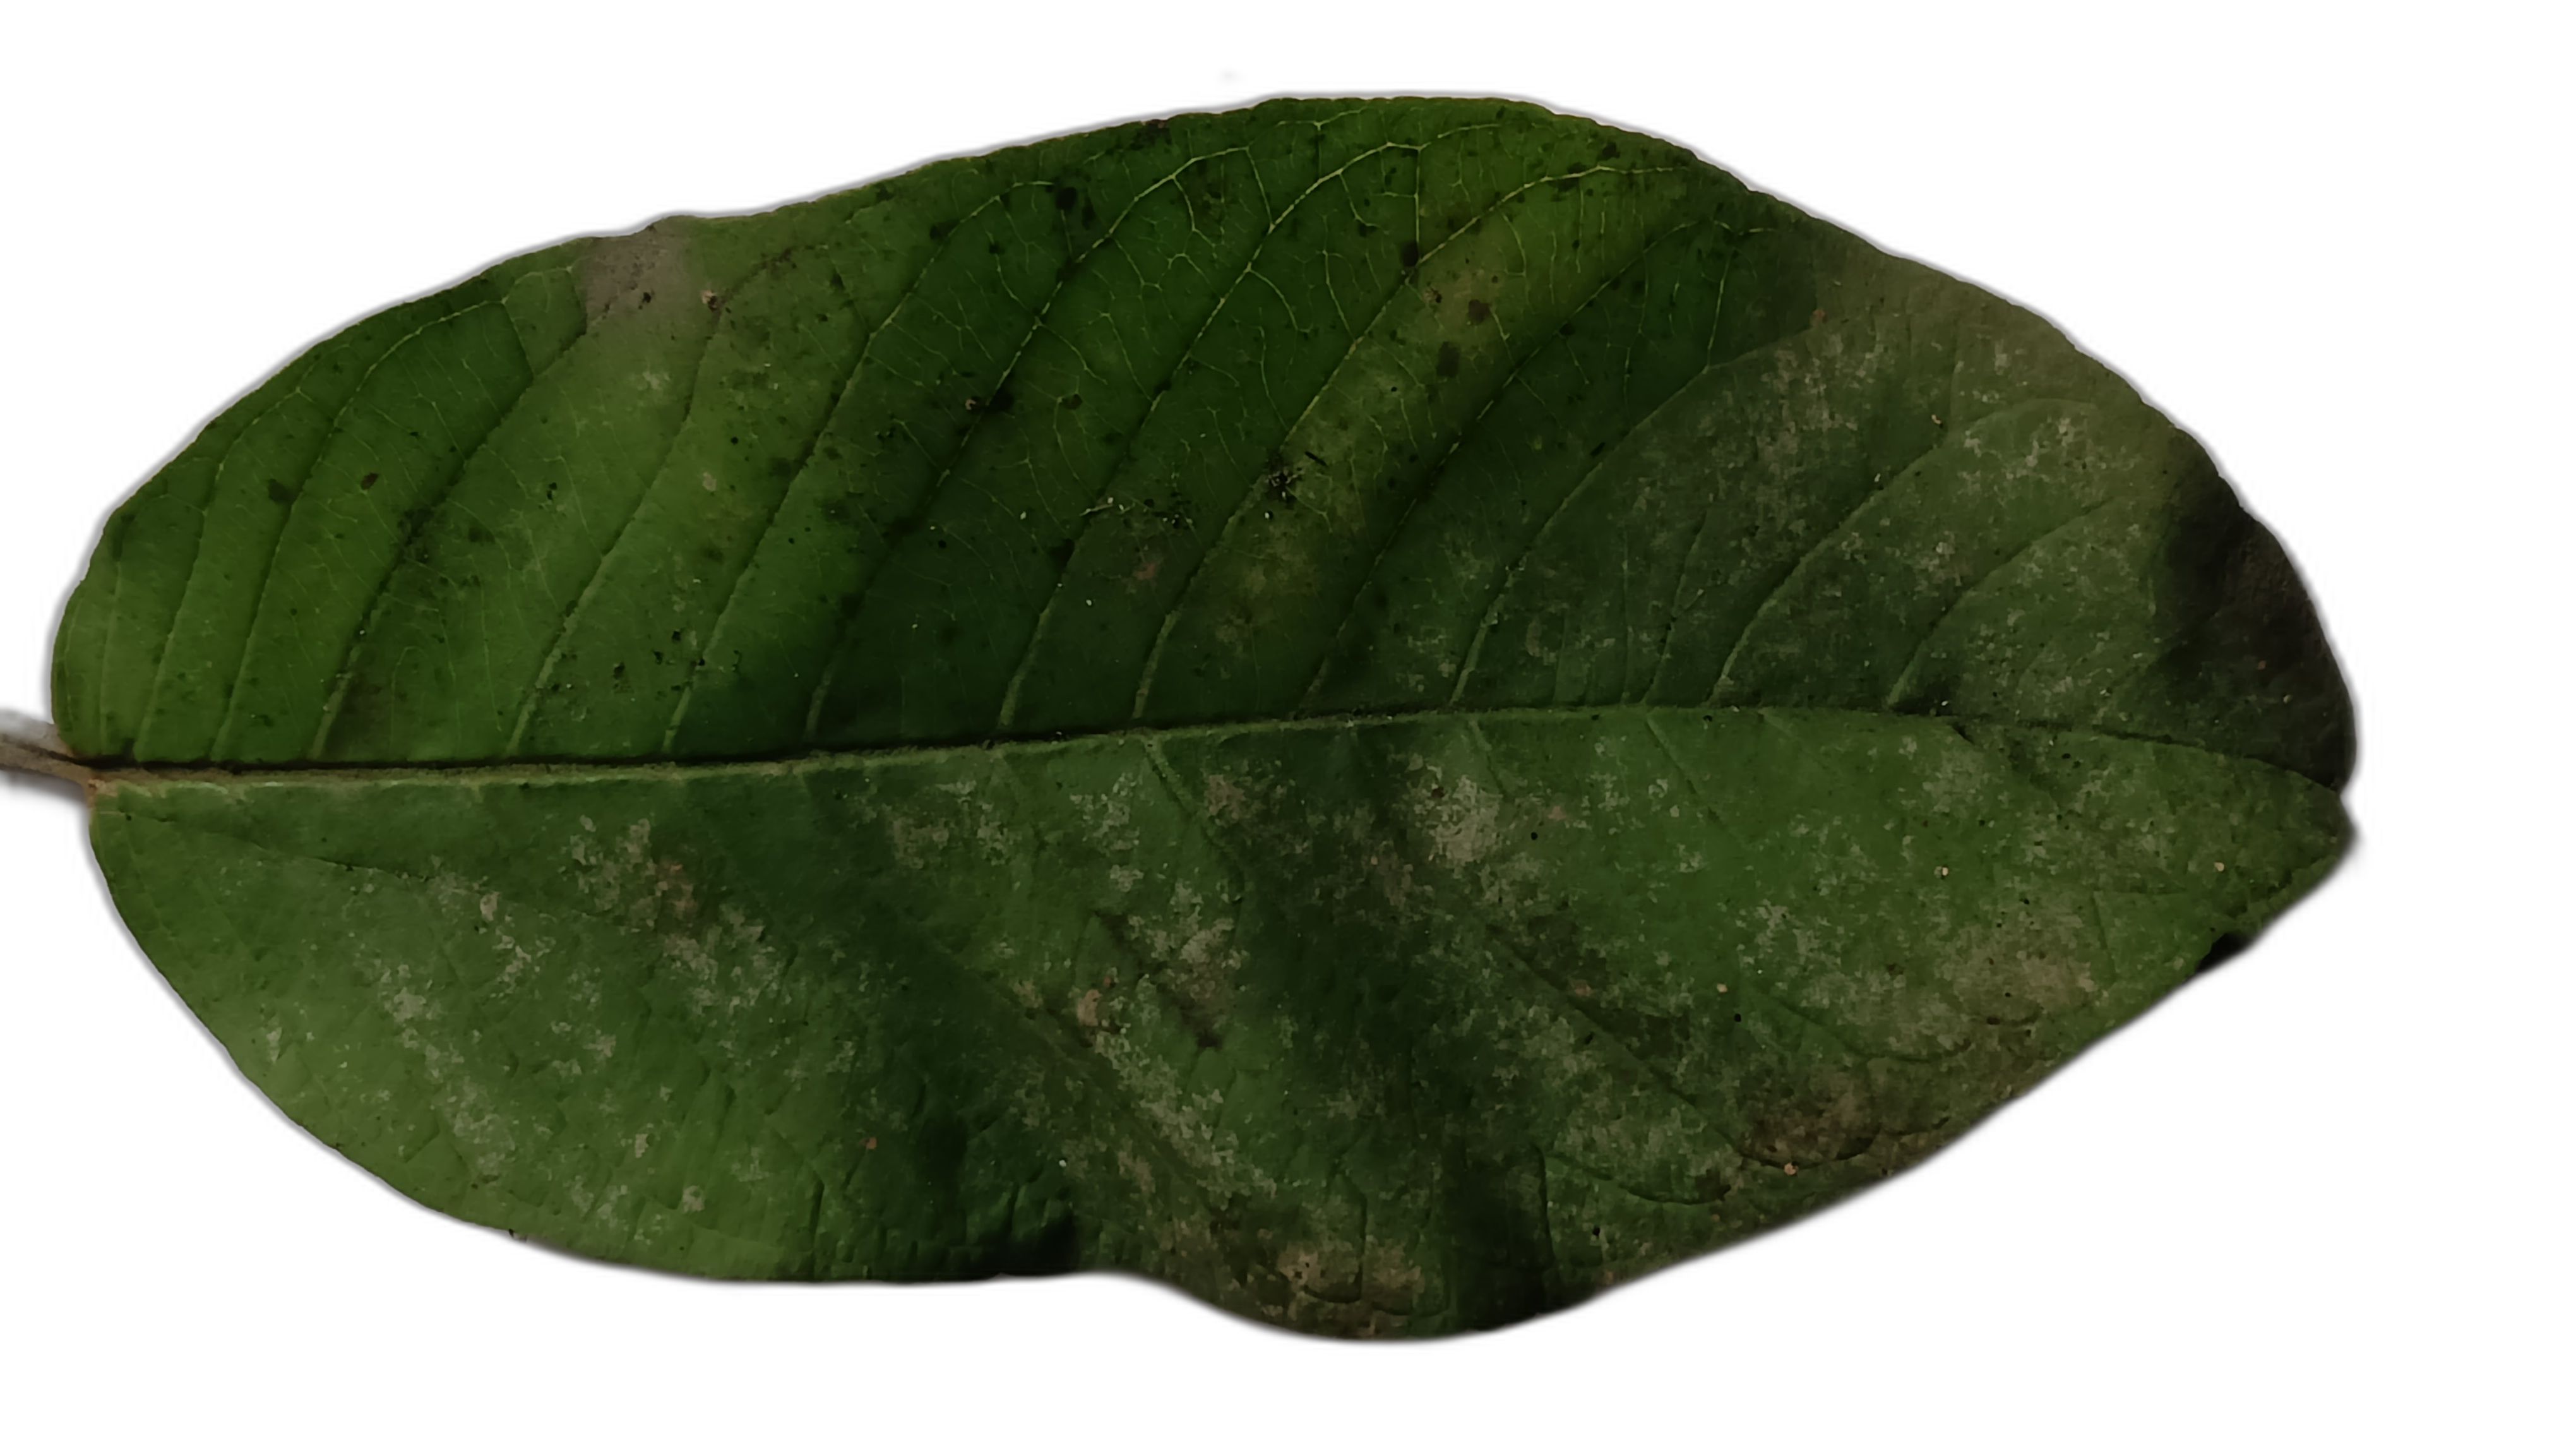
Plant part: leaf
Disease: Anthracnose